Margaret Court

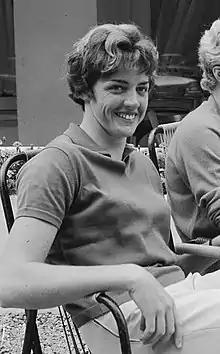
Court in 1964

As a teenager, Court won various state titles on the Australian junior circuit before winning the 1960 Australian Championships on her first attempt at the age of 17, her first major title. This would prove to be the first of seven consecutive national titles. She became the first Australian woman to win a Grand Slam tournament abroad when she won the French and US Championships in 1962. The next year, she became the first Australian woman to win Wimbledon. Across singles, doubles and mixed doubles, she has won a remarkable 64 major titles.